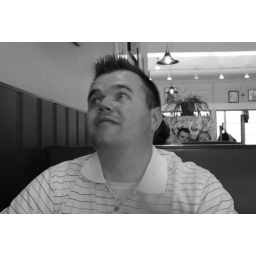
sitting in a booth at a pizza store (3)